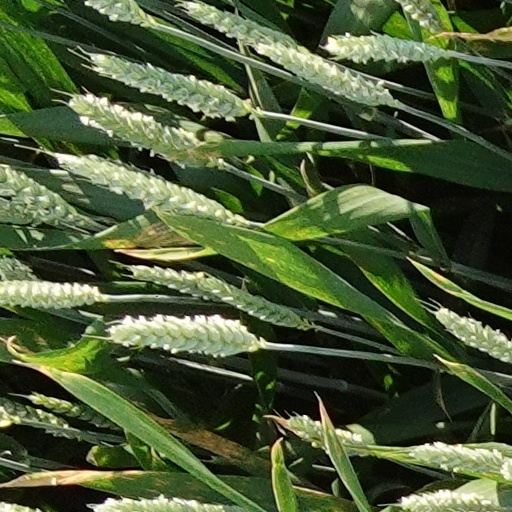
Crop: wheat